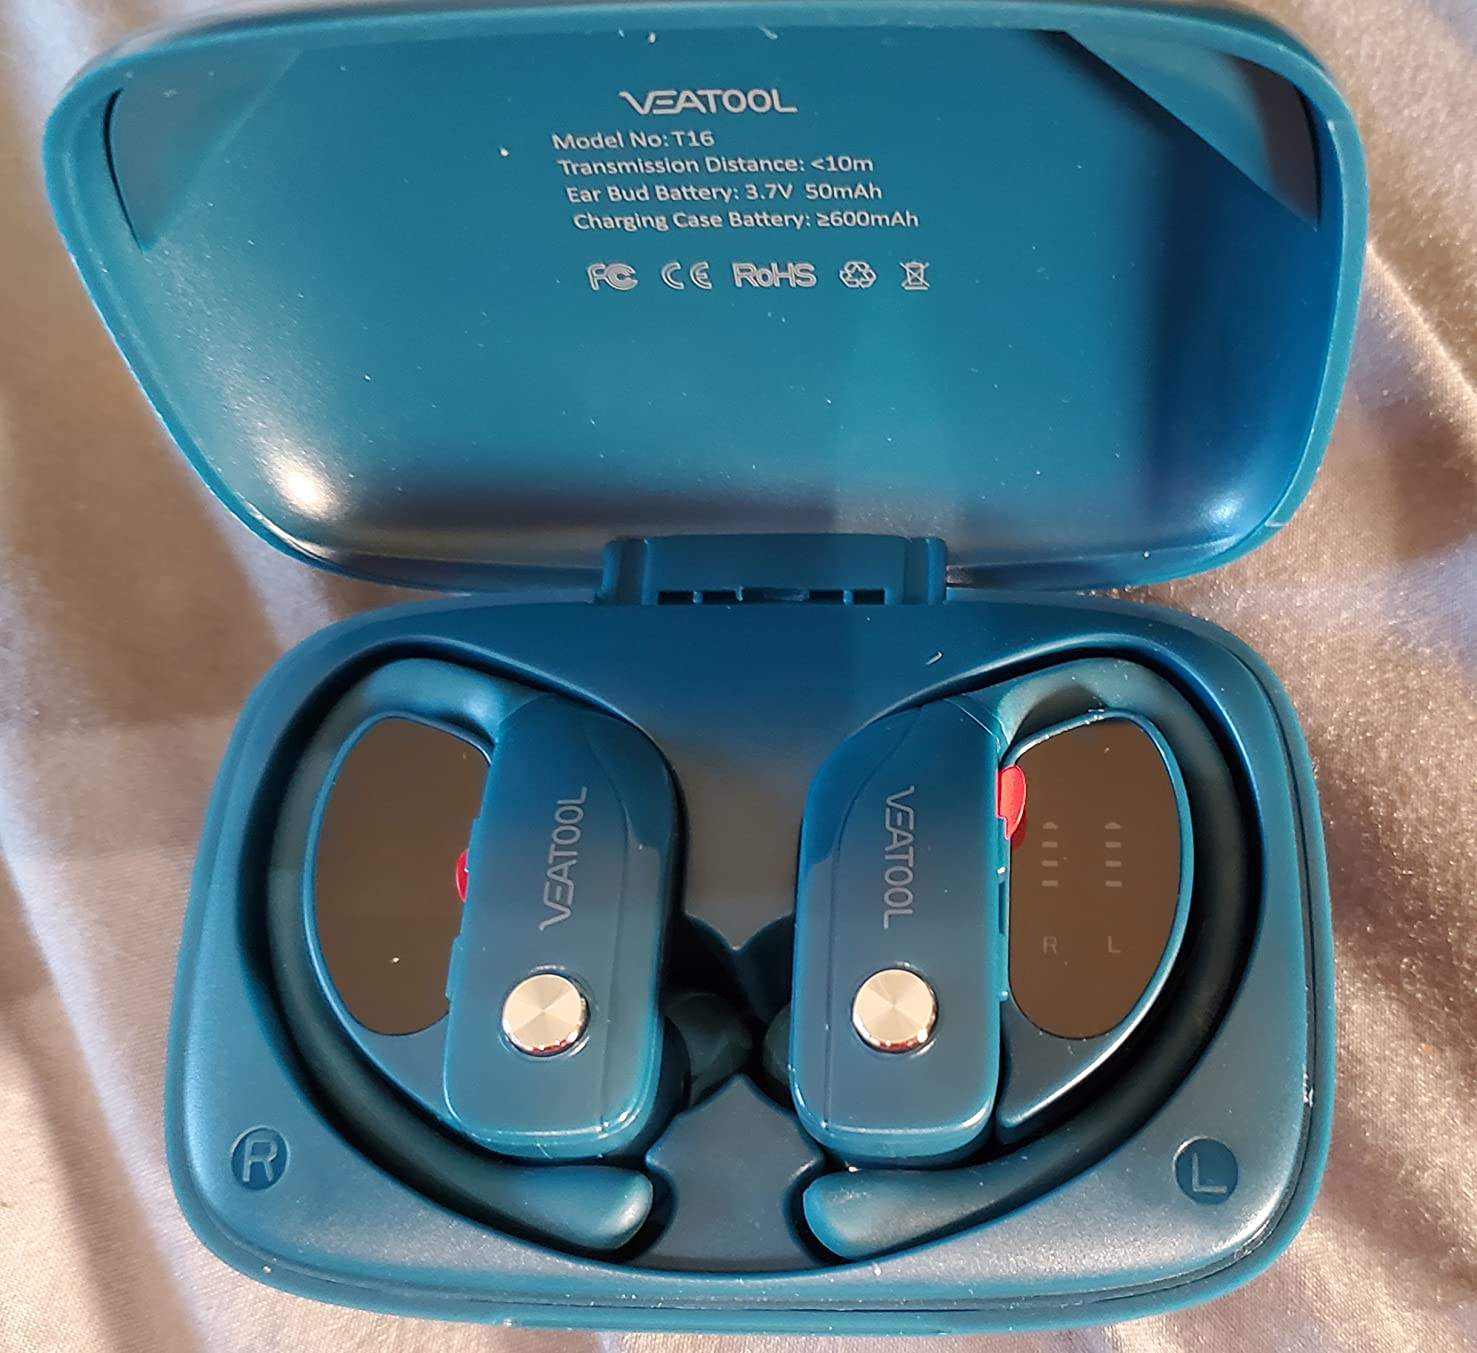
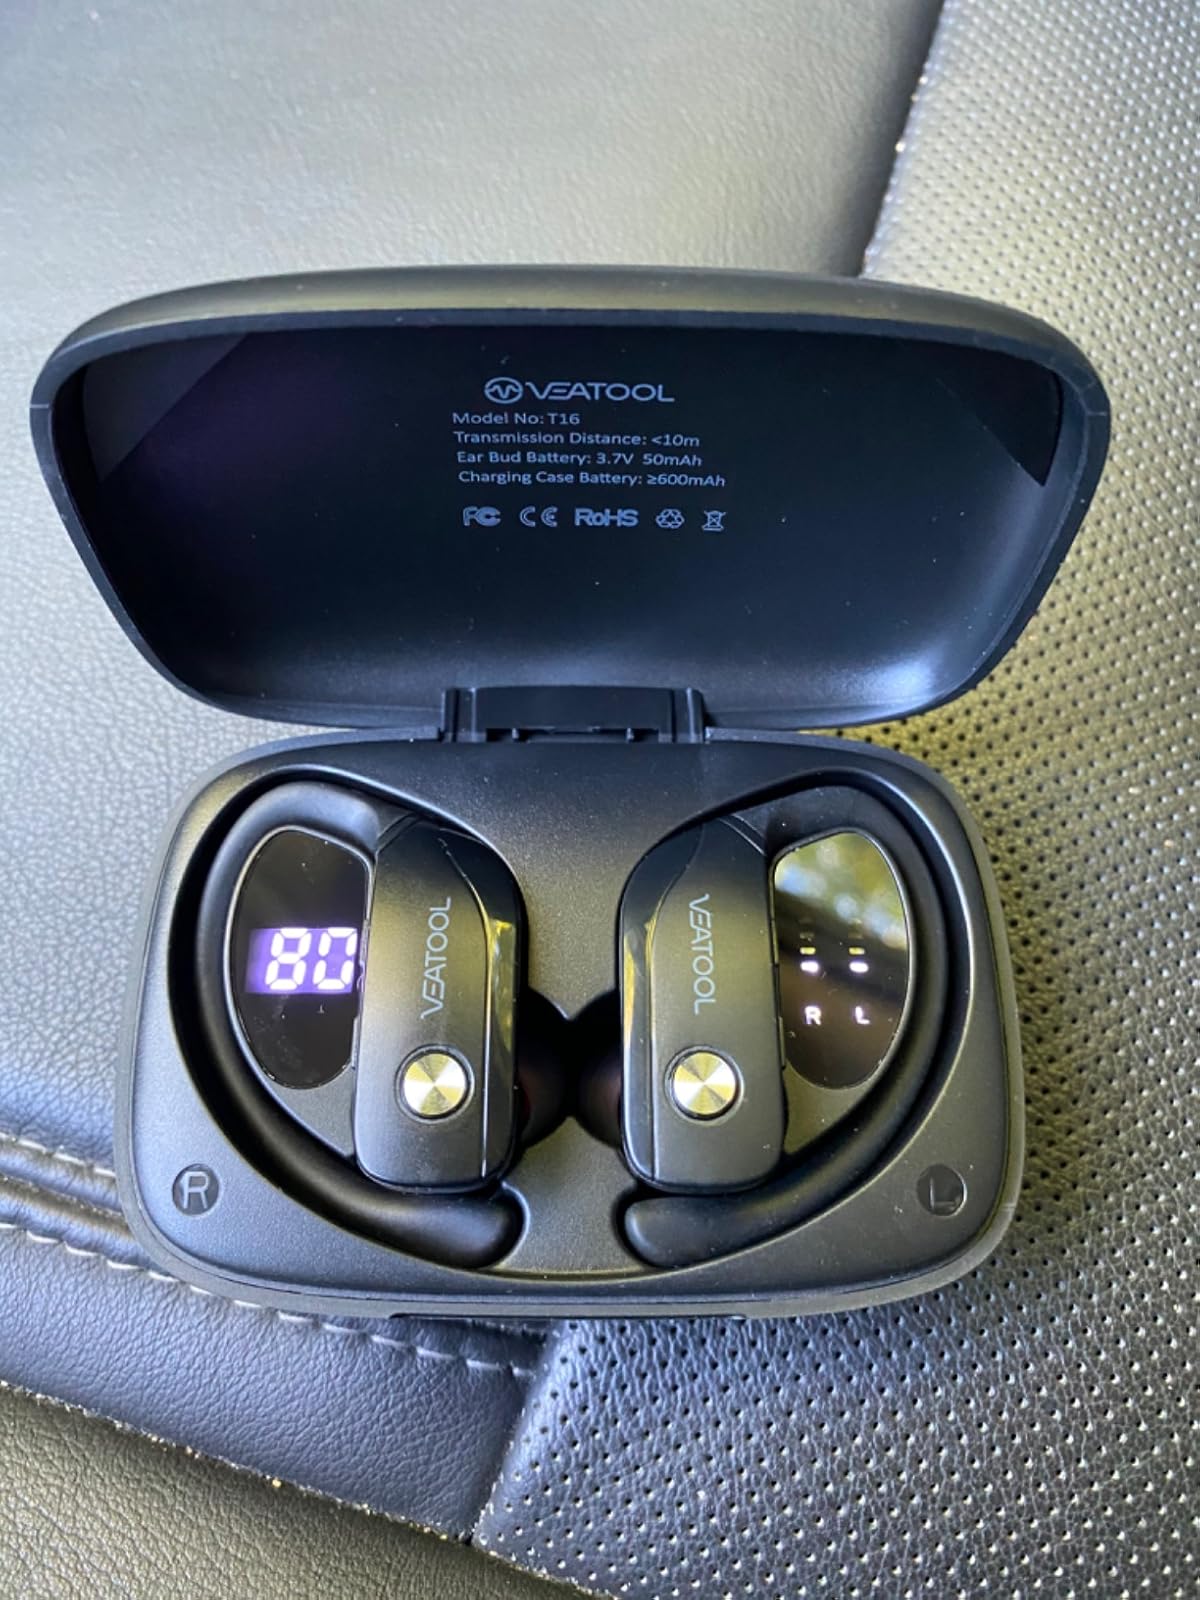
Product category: earbuds
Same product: no